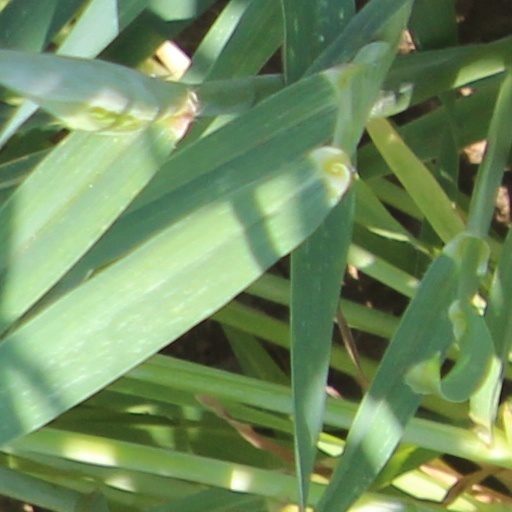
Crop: wheat